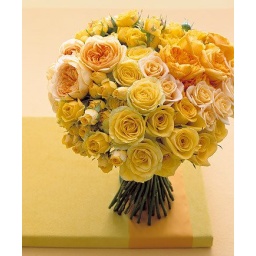
yellow rose bouquet for wedding in summer